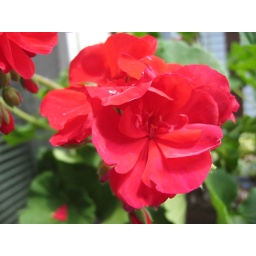
flowers and landscaping at our house in shakopee